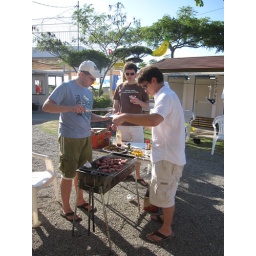
Grilling more meals! Note the large banana water floaty hanging in the tree in the background.